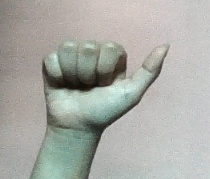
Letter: dhad